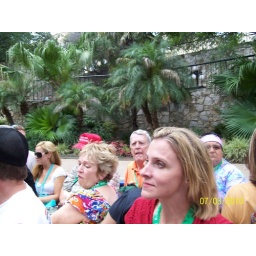
friends on the river boat in San Antinio palm trees in the shore